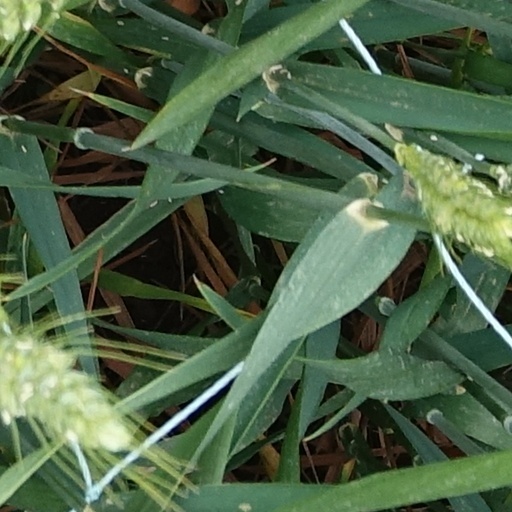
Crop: wheat